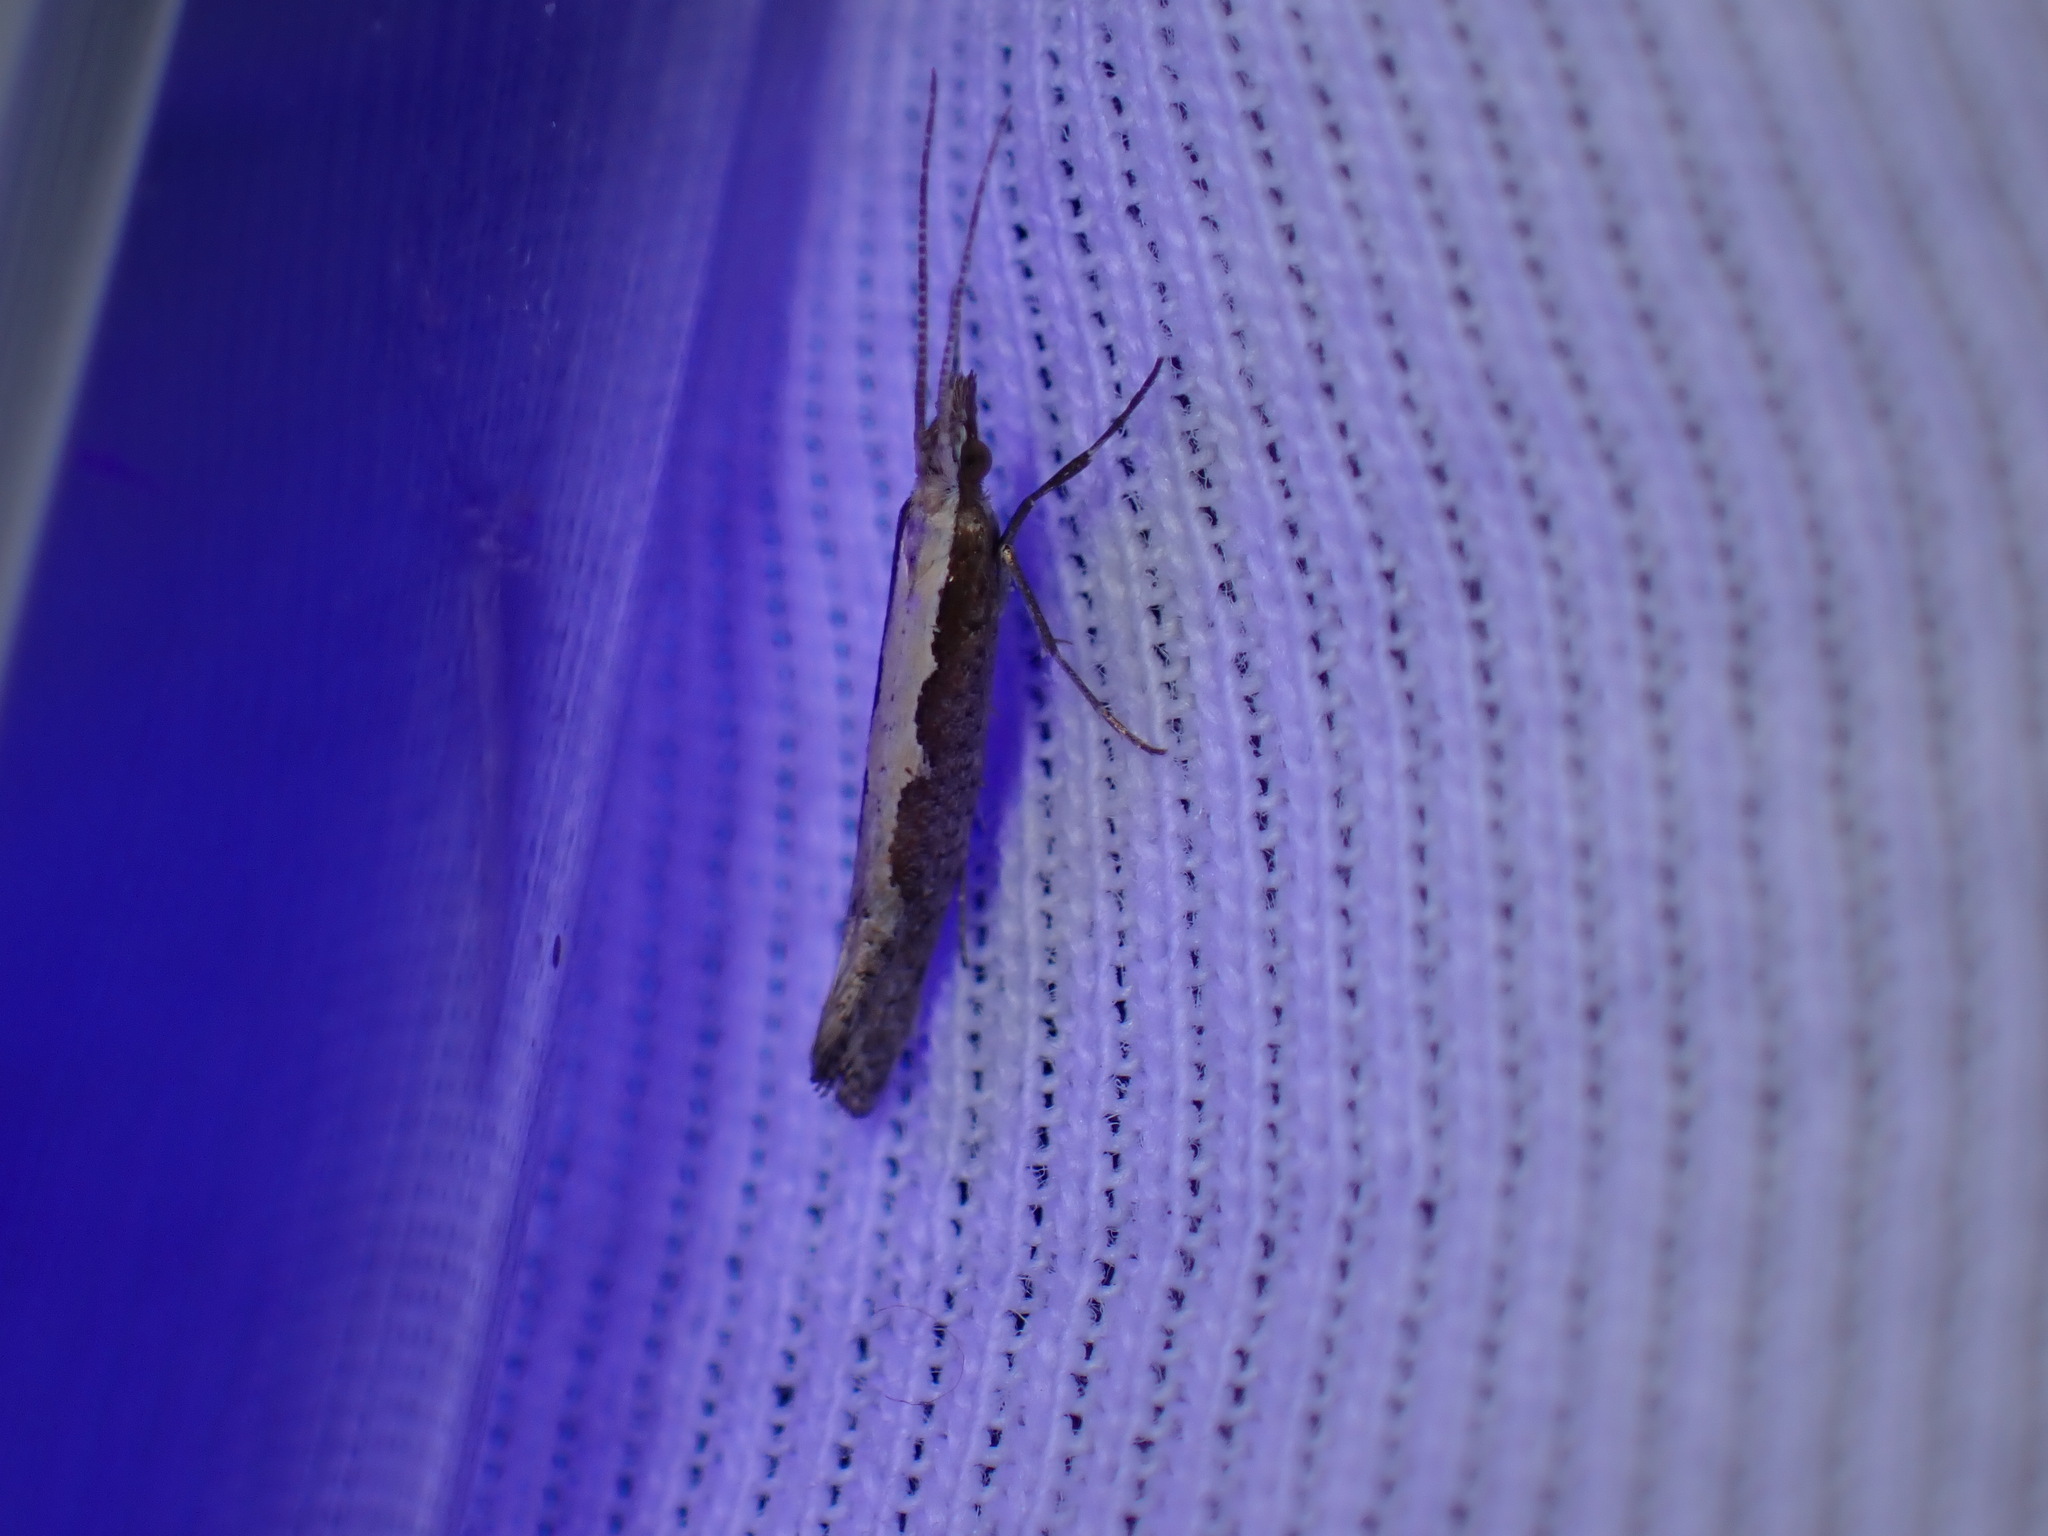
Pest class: diamondback_moth